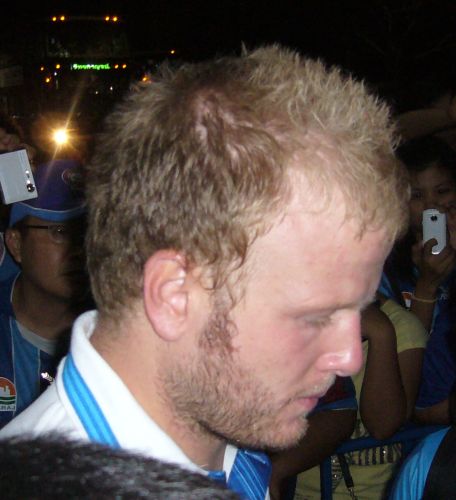
ไมเคิล เบิร์น

| name = ไมเคิล เบิร์น
| image = Michael Byrne.jpg
| image_size = 200
| caption = เบิร์น ในค.ศ. 2010
| fullname = ไมเคิล โธมัส เบิร์น
| birth_place = :en:Ashton-under-Lyne|แอชตัน-อันเดอร์-ไลน์, :en:England|อังกฤษ
| height = 173 cm
| position = กองกลาง / กองหน้า
| youthyears1 = 2001–2003
| youthclubs1 = สโมสรฟุตบอลโบลตันวอนเดอเรอส์|โบลตันวอนเดอเรอส์
| years1 = 2003–2005
| clubs1 = :en:Stockport County F.C.|สต็อคพอร์ทเคาน์ตี
| caps1 = 1
| goals1 = 1
| years2 = 2004
| clubs2 = → :en:Leigh Genesis F.C.|ลีห์ อาร์เอ็มไอ (ยืมตัว)
| caps2 = 7
| goals2 = 3
| years3 = 2005–2008
| clubs3 = :en:Northwich Victoria F.C.|นอร์ธวิช วิคตอเรีย
| caps3 = 81
| goals3 = 10
| years4 = 2008
| clubs4 = :en:Stalybridge Celtic F.C.|สตาลี่ย์บริดจ์ เซลติก
| caps4 = 2
| goals4 = 0
| years5 = 2009
| clubs5 = สโมสรฟุตบอลนครปฐม ยูไนเต็ด|นครปฐม ยูไนเต็ด
| caps5 = 15
| goals5 = 4
| years6 = 2009–2010
| clubs6 = สโมสรฟุตบอลชลบุรี|ชลบุรี
| caps6 = 23
| goals6 = 8
| years7 = 2010–2011
| clubs7 = สโมสรฟุตบอลบีจี ปทุม ยูไนเต็ด|บางกอกกล๊าส
| caps7 = 19
| goals7 = 4
| years8 = 2011–2013
| clubs8 = สโมสรฟุตบอลชัยนาท ฮอร์นบิล|ชัยนาท เอฟซี
| caps8 = 28
| goals8 = 9
| years9 = 2014
| clubs9 = สโมสรฟุตบอลบางปะอิน อยุธยา|อยุธยา เอฟซี
| caps9 = 16
| goals9 = 4
| years10 = 2015
| clubs10 = สโมสรฟุตบอลหัวหินซิตี|หัวหินซิตี
| caps10 = 14
| goals10 = 3
| totalcaps = 206
| totalgoals = 46
| nationalyears1 = 2001–2002
| nationalteam1 = :en:Wales national under-17 football team|เวลส์ อายุไม่เกิน 17 ปี
| nationalcaps1 = 3
| nationalgoals1 = 0
| nationalyears2 = 2003–2004
| nationalteam2 = :en:Wales national under-19 football team|เวลส์ อายุไม่เกิน 19 ปี
| nationalcaps2 = 5
| nationalgoals2 = 1
ไมเคิล โธมัส เบิร์น (; เกิด 14 พฤษภาคม ค.ศ. 1985) เป็นนักฟุตบอลชาวเวลส์ สามารถเล่นได้ทั้งตำแหน่งกองกลางตัวรุก|กองกลางและกองหน้า เบิร์นเคยค้าแข้งให้กับหลายสโมสรในประเทศไทย เช่น สโมสรฟุตบอลนครปฐม|นครปฐม, สโมสรฟุตบอลชลบุรี|ชลบุรี, สโมสรฟุตบอลบางกอกกล๊าส|บางกอกกล๊าส, สโมสรฟุตบอลจังหวัดชัยนาท|ชัยนาท เอฟซี, สโมสรฟุตบอลพระนครศรีอยุธยา|อยุธยา เอฟซี และ สโมสรฟุตบอลหัวหินซิตี|หัวหิน ซิตี
เบิร์น เริ่มต้นการเล่นฟุตบอลอาชีพ โดยเป็นเด็กฝึกหัดของสโมสรสโมสรฟุตบอลโบลตันวันเดอเรอร์ส|โบลตัน วันเดอร์เรอร์ส แต่ก็ถูกปล่อยตัวออกหลังจากหมดสัญญาในปี 2546 ต่อมา เขาเซ็นสัญญากับสโมสรสต็อคปอร์ท เคาน์ตี้ ในช่วงเวลาที่เขาอยู่ที่สต็อกปอร์ท เขาได้ลงเล่นเพียงหนึ่งนัด ในนัดที่สต็อกปอร์ทแพ้สโมสรฟุตบอลน็อตตส์ เคาน์ตี้ 4-1 ซึ่งในนัดนี้เขาทำประตูได้อีกด้วย ต่อมา ในเดือนกันยายน 2547 เขาถูกส่งตัวให้สโมสร ลีห์ อาร์เอ็มไอ (ปัจจุบันคือสโมสรลีห์ เจเนซิส) ยืมไปใช้เป็นเวลาหนึ่งเดือน ต่อมา เขาก็ถูกสต็อกปอร์ทยกเลิกสัญญา จากนั้นในปี 2548 เขาก็เซ็นสัญญากับสโมสรฟุตบอลนอร์ธวิช วิคตอเรียที่เล่นอยู่ในลีกสมัครเล่นของอังกฤษ และเล่นให้นอร์ธวิชเป็นเวลา 3 ปี
ต่อมา เบิร์น ได้มาทดสอบฝีเท้ากับสโมสรฟุตบอลนครปฐม และทำผลงานได้น่าพอใจจึงได้เซ็นสัญญา 1 ปีกับนครปฐม และถูกส่งประเดิมสนามในนัดเปิดฤดูกาลของไทยพรีเมียร์ลีก 2552 ที่นครปฐม เสมอกับสโมสรฟุตบอลบางกอก ยูไนเต็ด|บางกอก ยูไนเต็ด 0-0 ในวันที่ 8 มีนาคม 2552 และโชว์ฟอร์มได้ดีจนทำให้ทีมนครปฐมที่ก่อนเปิดฤดูกาลถูกมองว่าเป็นเต็งตกชั้นมีอันดับที่อยู่เหนือโซนตกชั้นค่อนข้างสูง และยังยิงประตูเองได้อีก 5 ลูก นำเป็นดาวยิงของทีมในเลกแรก
เนื่องจากฟอร์มการเล่นที่ดีอย่างต่อเนื่อง ทำให้ สโมสรฟุตบอลชลบุรี ได้ติดต่อขอซื้อไปร่วมทีมด้วยค่าตัว 600,000 บาท เพื่อนำไปแทนที่ในตำแหน่งของสุรัตน์ สุขะที่ย้ายไปเล่นให้กับสโมสรฟุตบอลเมลเบิร์นวิคตอรี่ในเอลีก เบิร์นได้ประเดิมสนามในลีกนัดแรกให้กับชลบุรี ในนัดเปิดเลกสองที่เจอกับสโมสรฟุตบอลบีอีซี เทโรศาสน เมื่อวันที่ 26 กรกฎาคม 2552 โดยนัดนี้ ชลบุรีชนะไป 2-1 และเบิร์น ถูกส่งลงมาเป็นตัวสำรองแทนภานุวัฒน์ จินตะ ฉลามบุกงับมังกร 2-1 ตะวันยอมรับซิโกเก๋ากว่าจากผู้จัดการออนไลน์
ถึงแม้ว่าเบิร์นจะเกิดในเมืองแอชตัน-อันเดอร์-ไลน์ มณฑลนครแมนเชสเตอร์และปริมณฑล|เกรตเตอร์แมนเชสเตอร์ประเทศอังกฤษ แต่เขาก็เล่นให้กับฟุตบอลทีมชาติเวลส์|ทีมชาติเวลส์ ในระดับเยาวชน U17, U19 และ U21 (U21 เป็นตัวสำรองที่ไม่ได้ถูกส่งลงเล่น)
== อ้างอิง ==
หมวดหมู่:นักฟุตบอลชาวเวลส์
หมวดหมู่:ผู้เล่นสโมสรฟุตบอลชลบุรี
หมวดหมู่:ผู้เล่นสโมสรฟุตบอลบีจี ปทุม ยูไนเต็ด
หมวดหมู่:กองหน้าฟุตบอล
หมวดหมู่:ผู้เล่นในไทยลีก
หมวดหมู่:ผู้เล่นสโมสรฟุตบอลชัยนาท ฮอร์นบิล
หมวดหมู่:ผู้เล่นสโมสรฟุตบอลบางปะอิน อยุธยา
หมวดหมู่:ผู้เล่นสโมสรฟุตบอลนครปฐม ยูไนเต็ด
หมวดหมู่:บุคคลจากเกรเทอร์แมนเชสเตอร์
หมวดหมู่:นักฟุตบอลชายชาวต่างชาติที่ค้าแข้งในประเทศไทย